MeToo movement

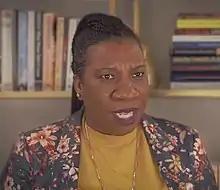
Tarana Burke (2018)

Following multiple exposures of sexual-abuse allegations against film producer Harvey Weinstein in October 2017, the movement began to spread virally as a hashtag on social media. On October 15, 2017, American actress Alyssa Milano posted on Twitter encouraging women to use the phrase “Me too” in their social media posts to demonstrate the widespread prevalence of sexual harassment and assault, stating that the idea came from a friend. A number of high-profile posts and responses from American celebrities Gwyneth Paltrow, Ashley Judd, Jennifer Lawrence, and Uma Thurman, among others, soon followed. Widespread media coverage and discussion of sexual harassment, particularly in Hollywood, led to high-profile terminations from positions held, as well as criticism and backlash.